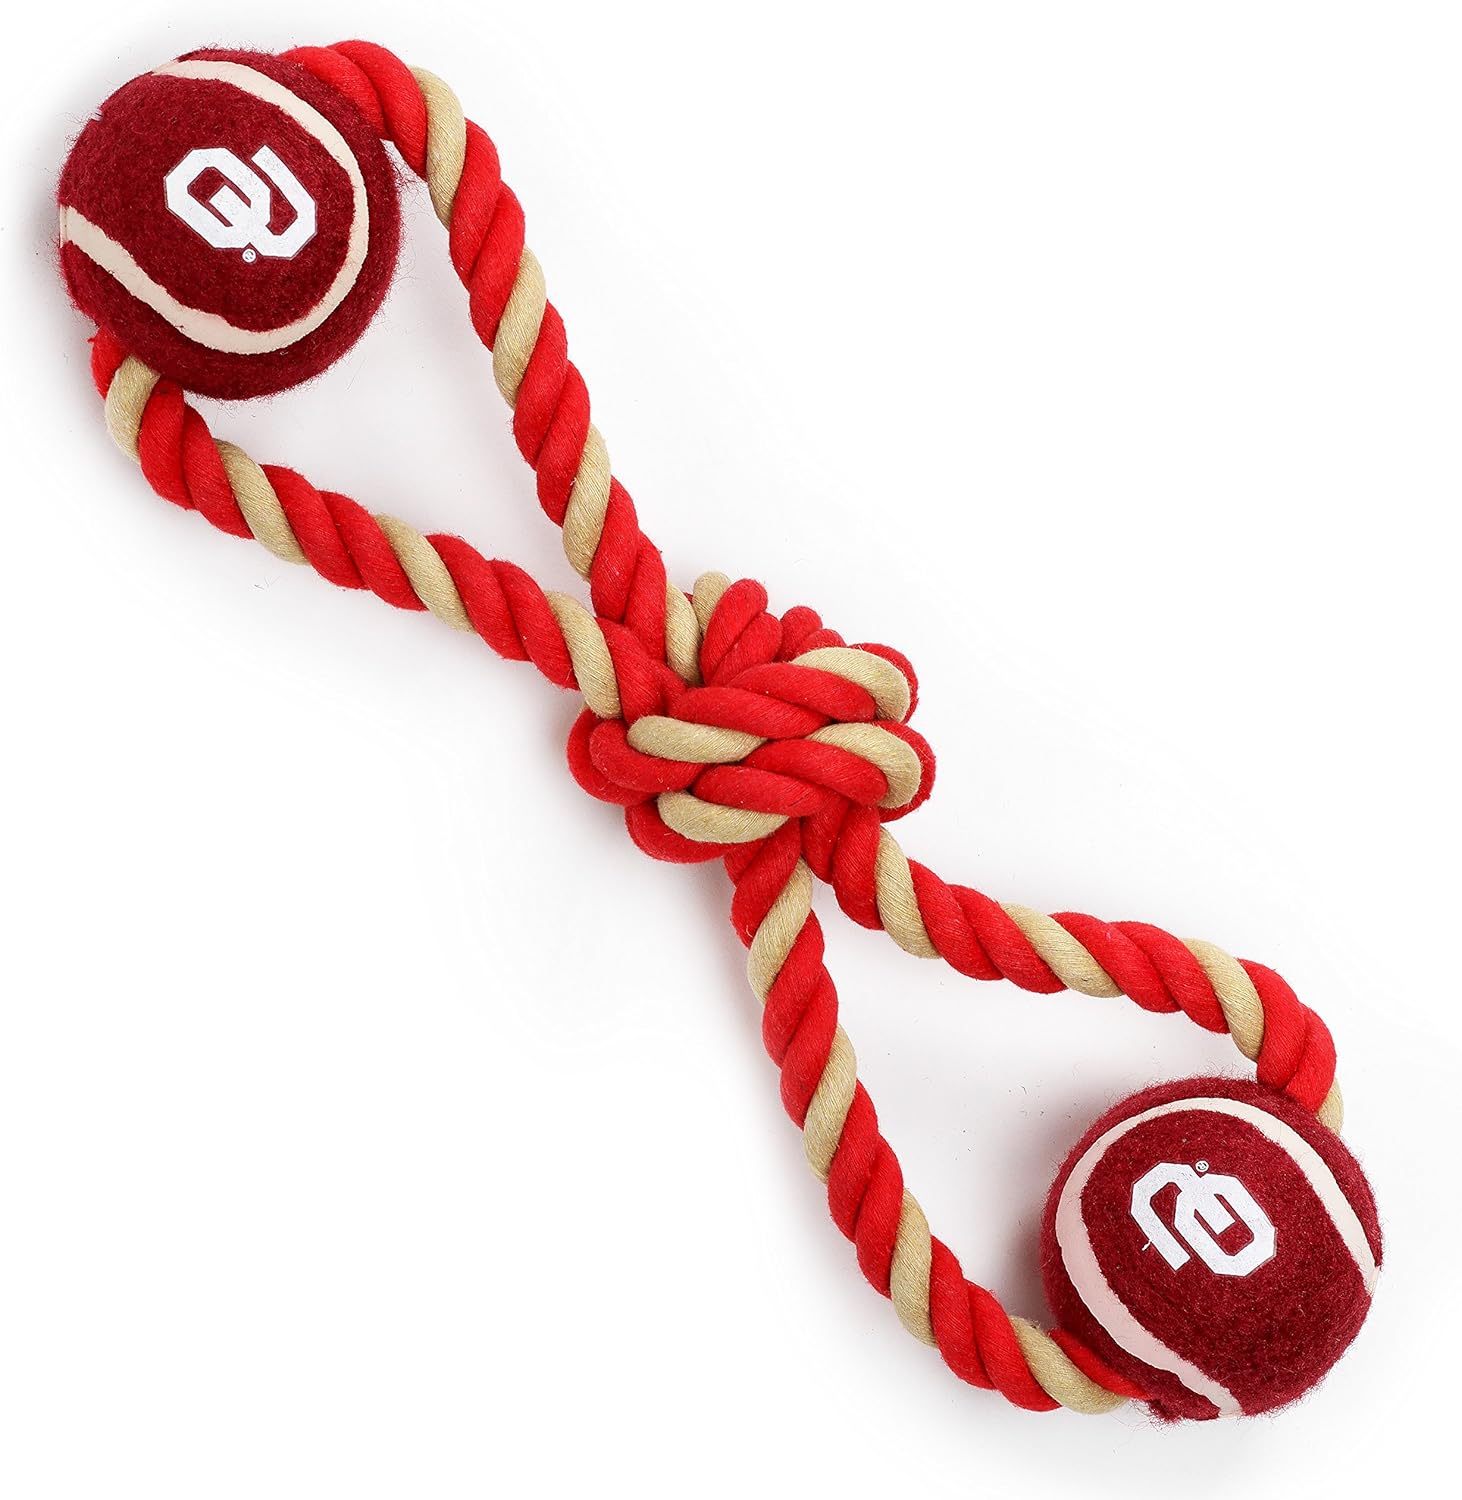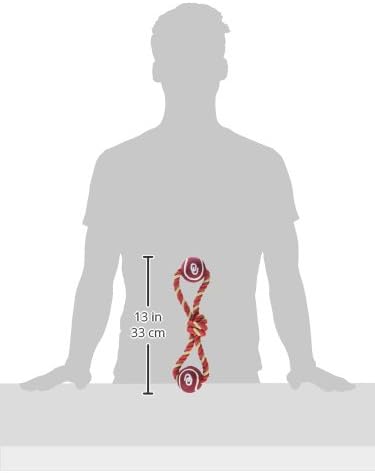
Pet Goods Manufacturing Oklahoma Sooners Double Ball with Dog Toy Rope
Category: Pet Supplies
Officially licensed by the NCAA dog rope toy with two balls. If you have been looking for the best made college dog toys, then look no further..... You and your pet will have hours of fun together with our officially licensed officially licensed rope toy with two printed logo balls made out of heavy duty rope team colored rope and matching balls, this dog toy will hold up! perfectly made in your team colors.
Features: 13 Inch long with tennis ball at each end | Officially licensed by the NCAA | Printed school logos on tennis balls | School colors